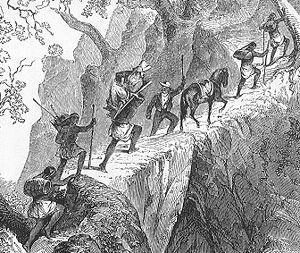
Un mecapal est un instrument de portage utilisé depuis une haute antiquité par les peuples de Mésoamérique pour transporter de nombreux produits, et qui continue d'être utilisé traditionnellement par certaines populations d'origine amérindienne.
John Lloyd Stephens était un explorateur, écrivain, et diplomate américain. Son nom, généralement lié à celui de son partenaire et ami Frederick Catherwood, est associé à la civilisation maya, de la même manière que ceux de Howard Carter et Lord Carnarvon à celle de l'Égypte ancienne. Bien qu'ils ne fussent stricto sensu que des amateurs, les deux expéditions qu'ils menèrent en Amérique centrale et au Mexique jetèrent les fondements de l'archéologie maya moderne. Stephens fit le récit de leurs voyages dans des ouvrages qui devinrent des best-sellers à leur époque et révélèrent les Mayas au grand public.
Une chaise à porteurs était une cabine munie de brancards et portée à bras d'hommes, utilisée pour se déplacer individuellement. À la différence des litières des Romains ou des hommes du Moyen Âge où le passager était couché, elle offre un siège qui permet de voyager en position assise et limite le nombre de porteurs.